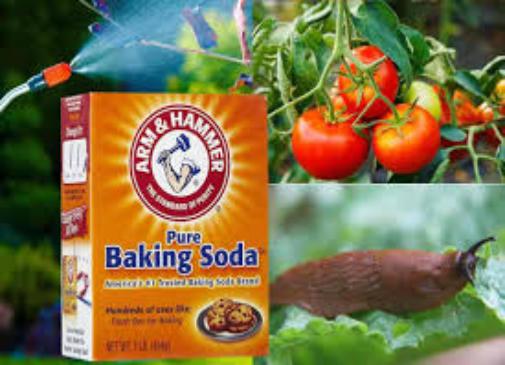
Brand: Bacon soda
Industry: Food